Jack Skille

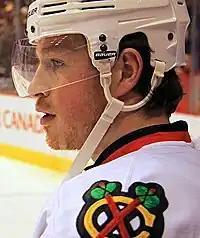

After signing with the Blackhawks to a three-year, entry-level contract, Skille was assigned to the team's AHL affiliate, the Rockford IceHogs.